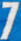
Number: 7